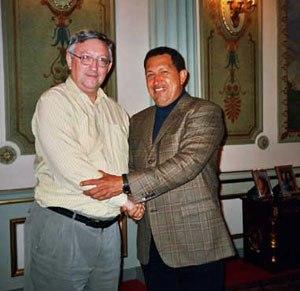
Alan Woods né le 23 octobre 1944 à Swansea, Pays de Galles, est un théoricien et militant trotskiste britannique.